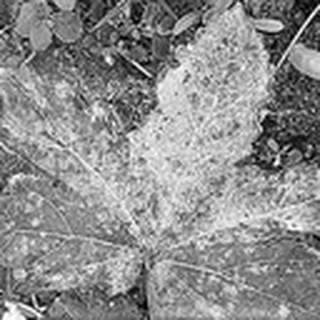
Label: cotton_powdery_mildew